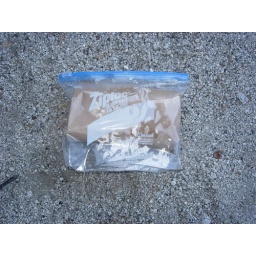
brown paper bag in a ziplock bag. Enough said